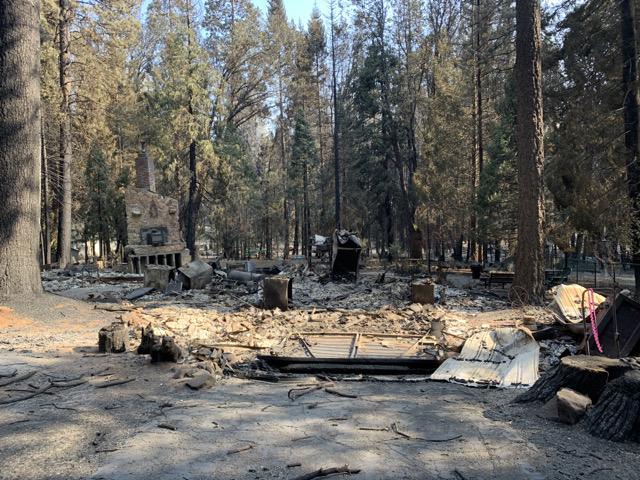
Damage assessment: destroyed